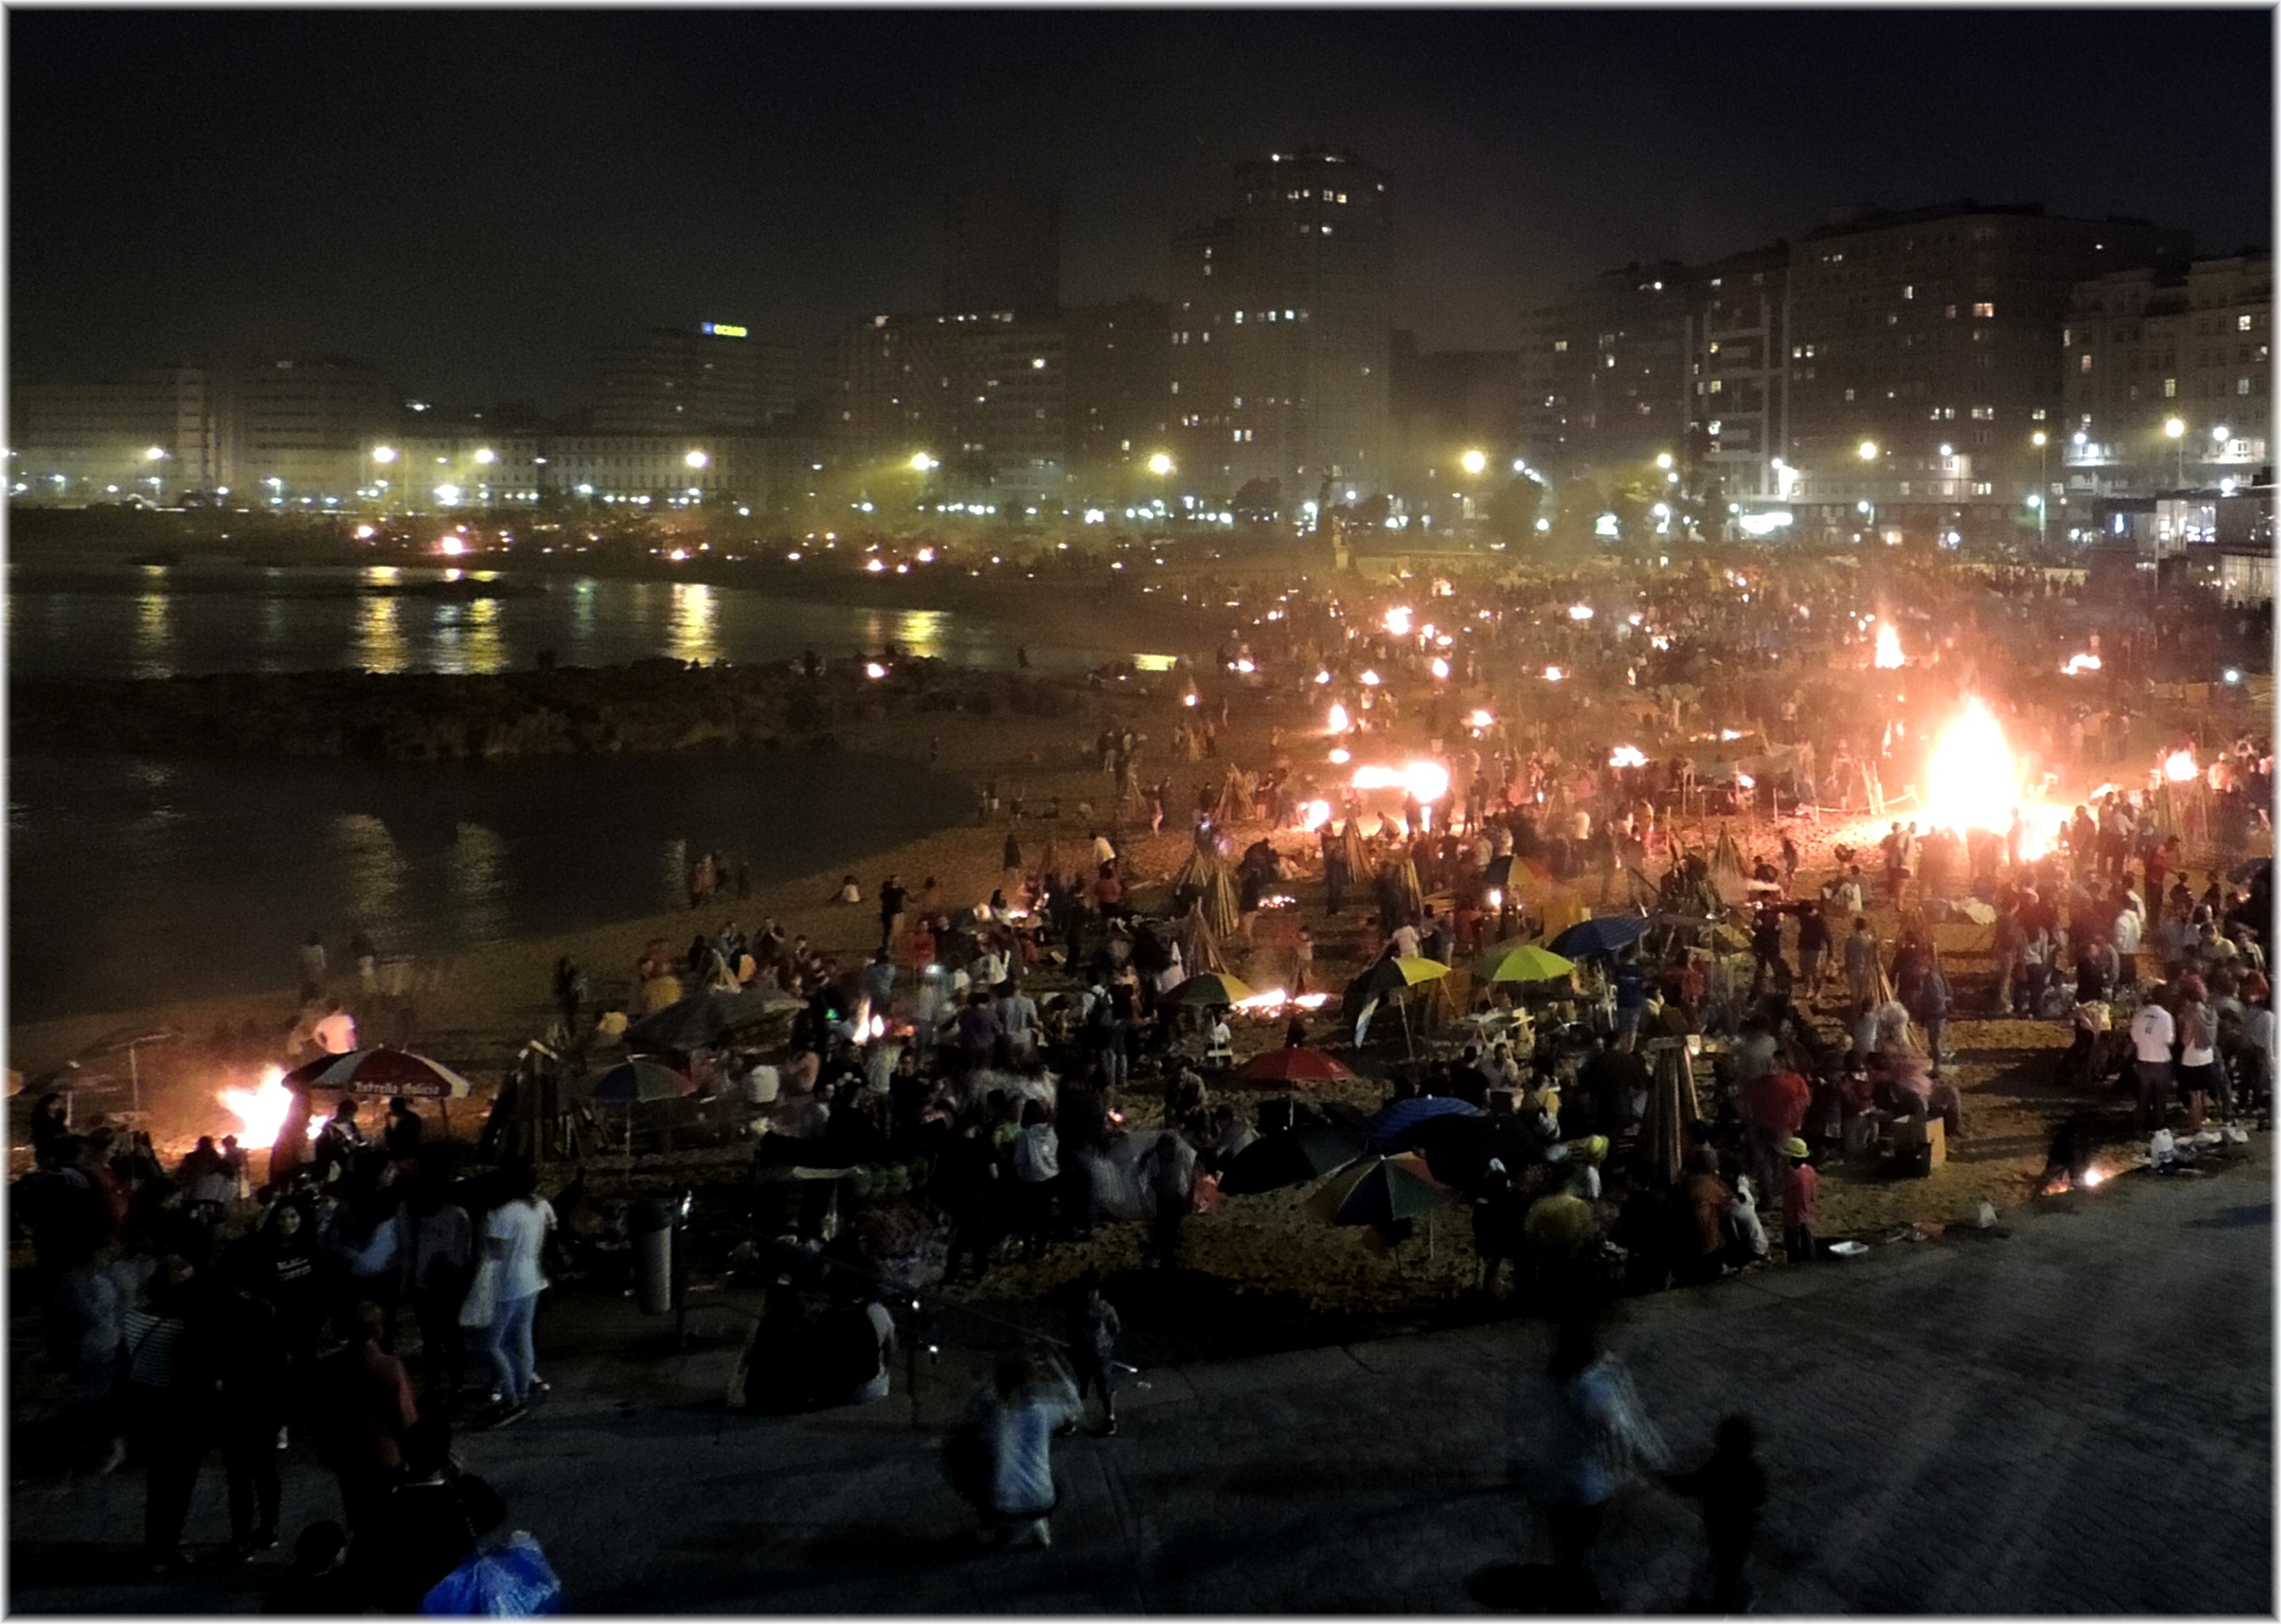
night, crowd, audience, evening, stage, screenshot